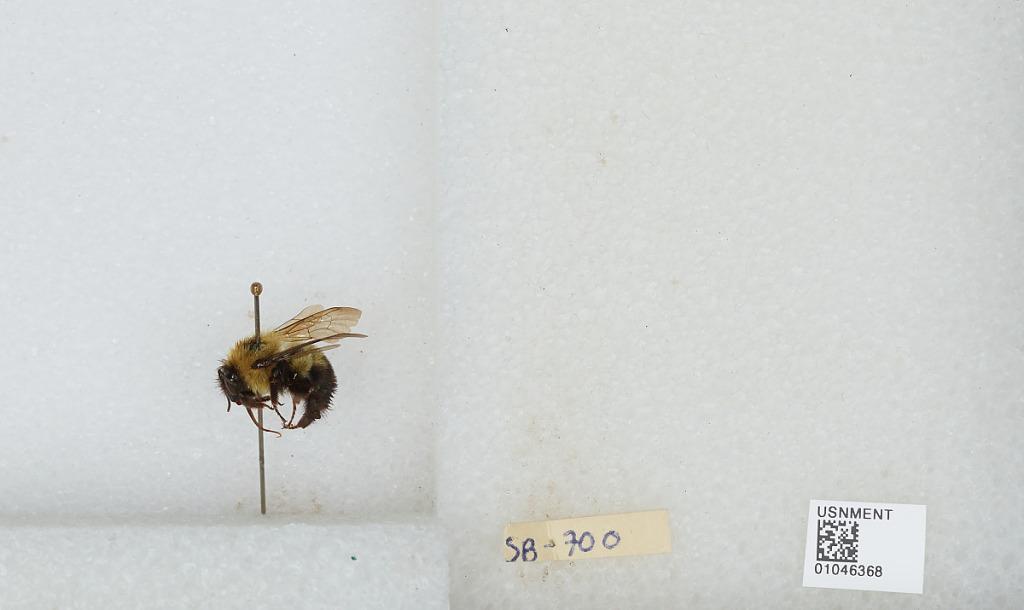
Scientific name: Bombus sp.